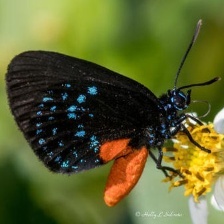
Species: ATALA
Butterfly family (ImageNet category): lycaenid_butterfly